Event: Nepal Earthquake
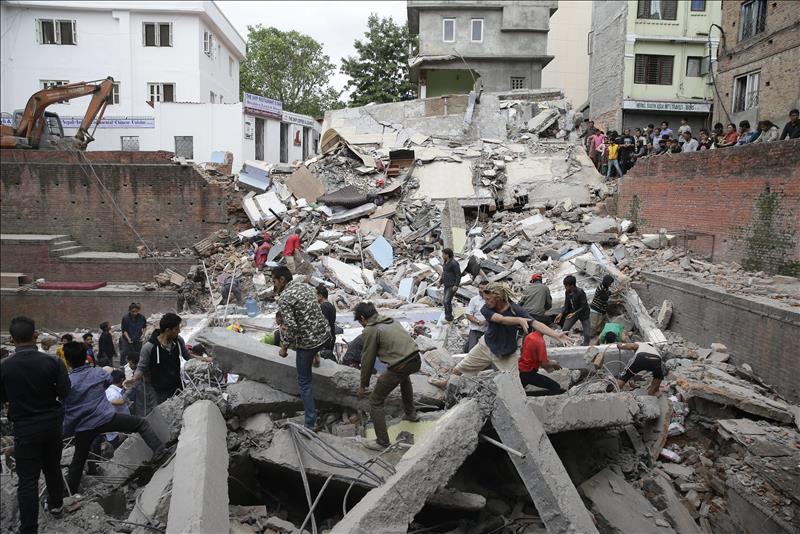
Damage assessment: damage